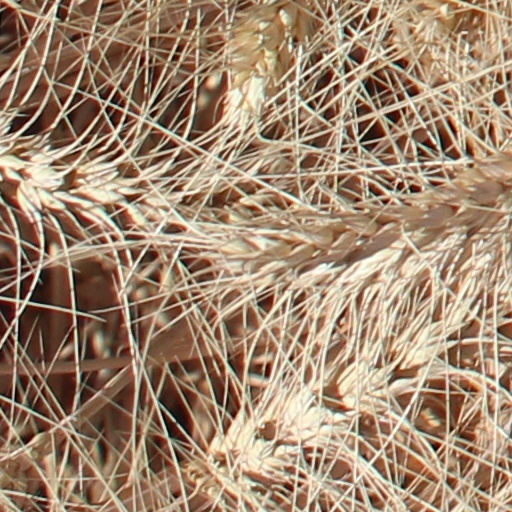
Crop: wheat